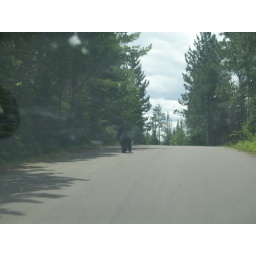
At the end of Gunflint Trail we spotted a bear in the road.Sea Gull Lake - Trails EndJune 2010